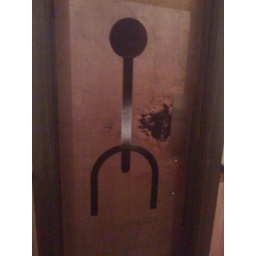
Men's bathroom door in District